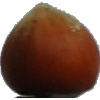
Label: Nut Forest 1